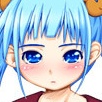
Portrait style: Anime Portrait